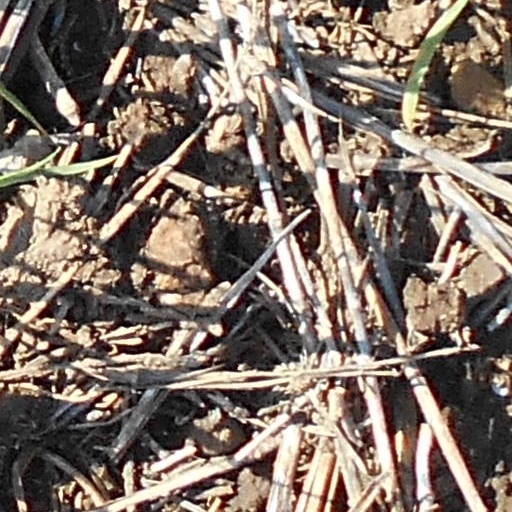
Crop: wheat